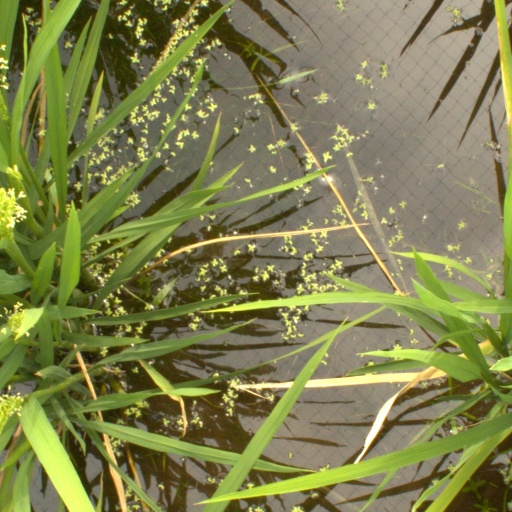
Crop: rice